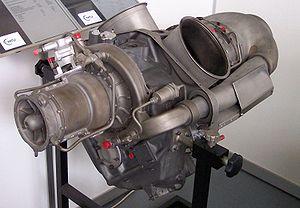
L’Allison Model 250, désormais connu sous le nom de Rolls-Royce M250, est une famille de turbomoteurs à très grand succès, développée à l'origine par la société américaine Allison Engine Company au début des années 1960. Il est désormais produit par Rolls-Royce depuis le rachat d’Allison par le constructeur britannique en 1995.
L'Allison Engine Company était un fabricant de moteurs américain, fondé en 1915 et devenu en 1995 une filiale du groupe britannique Rolls-Royce Holdings plc.